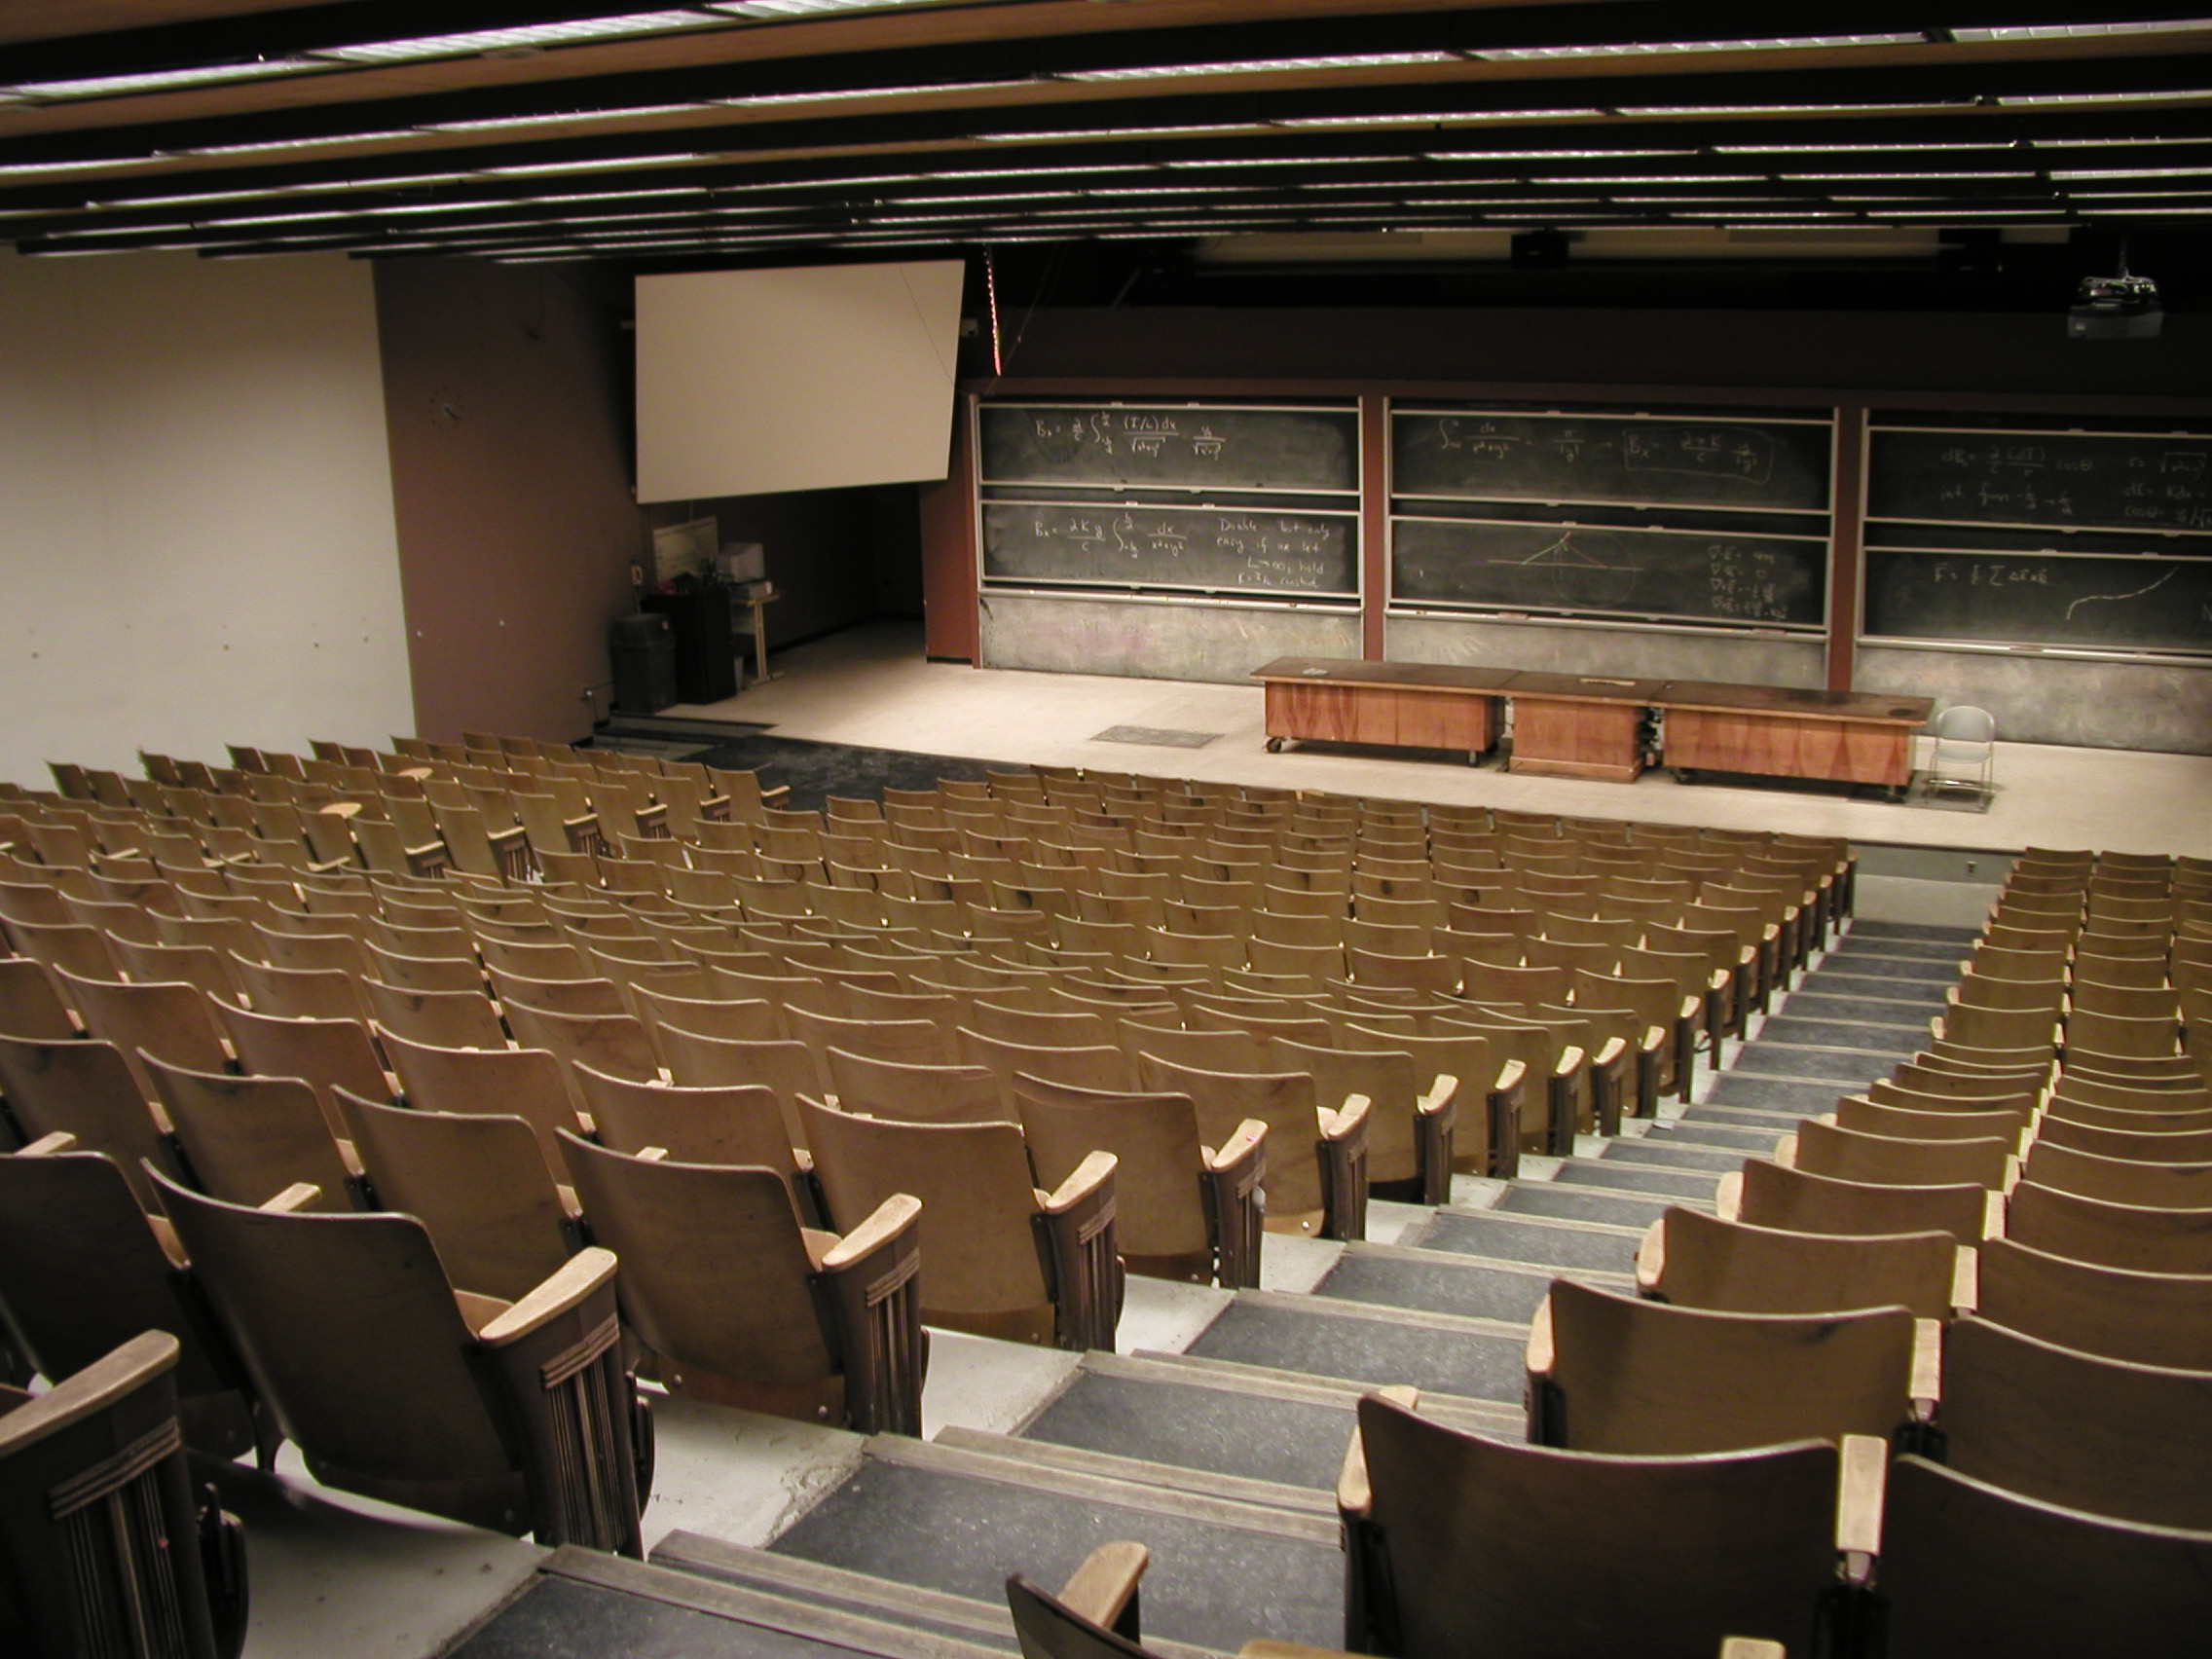
auditorium, meeting, room, classroom, boston, interior design, theatre, stage, ballroom, mit, convention center, movie theater, function hall, conference hall, performing arts center